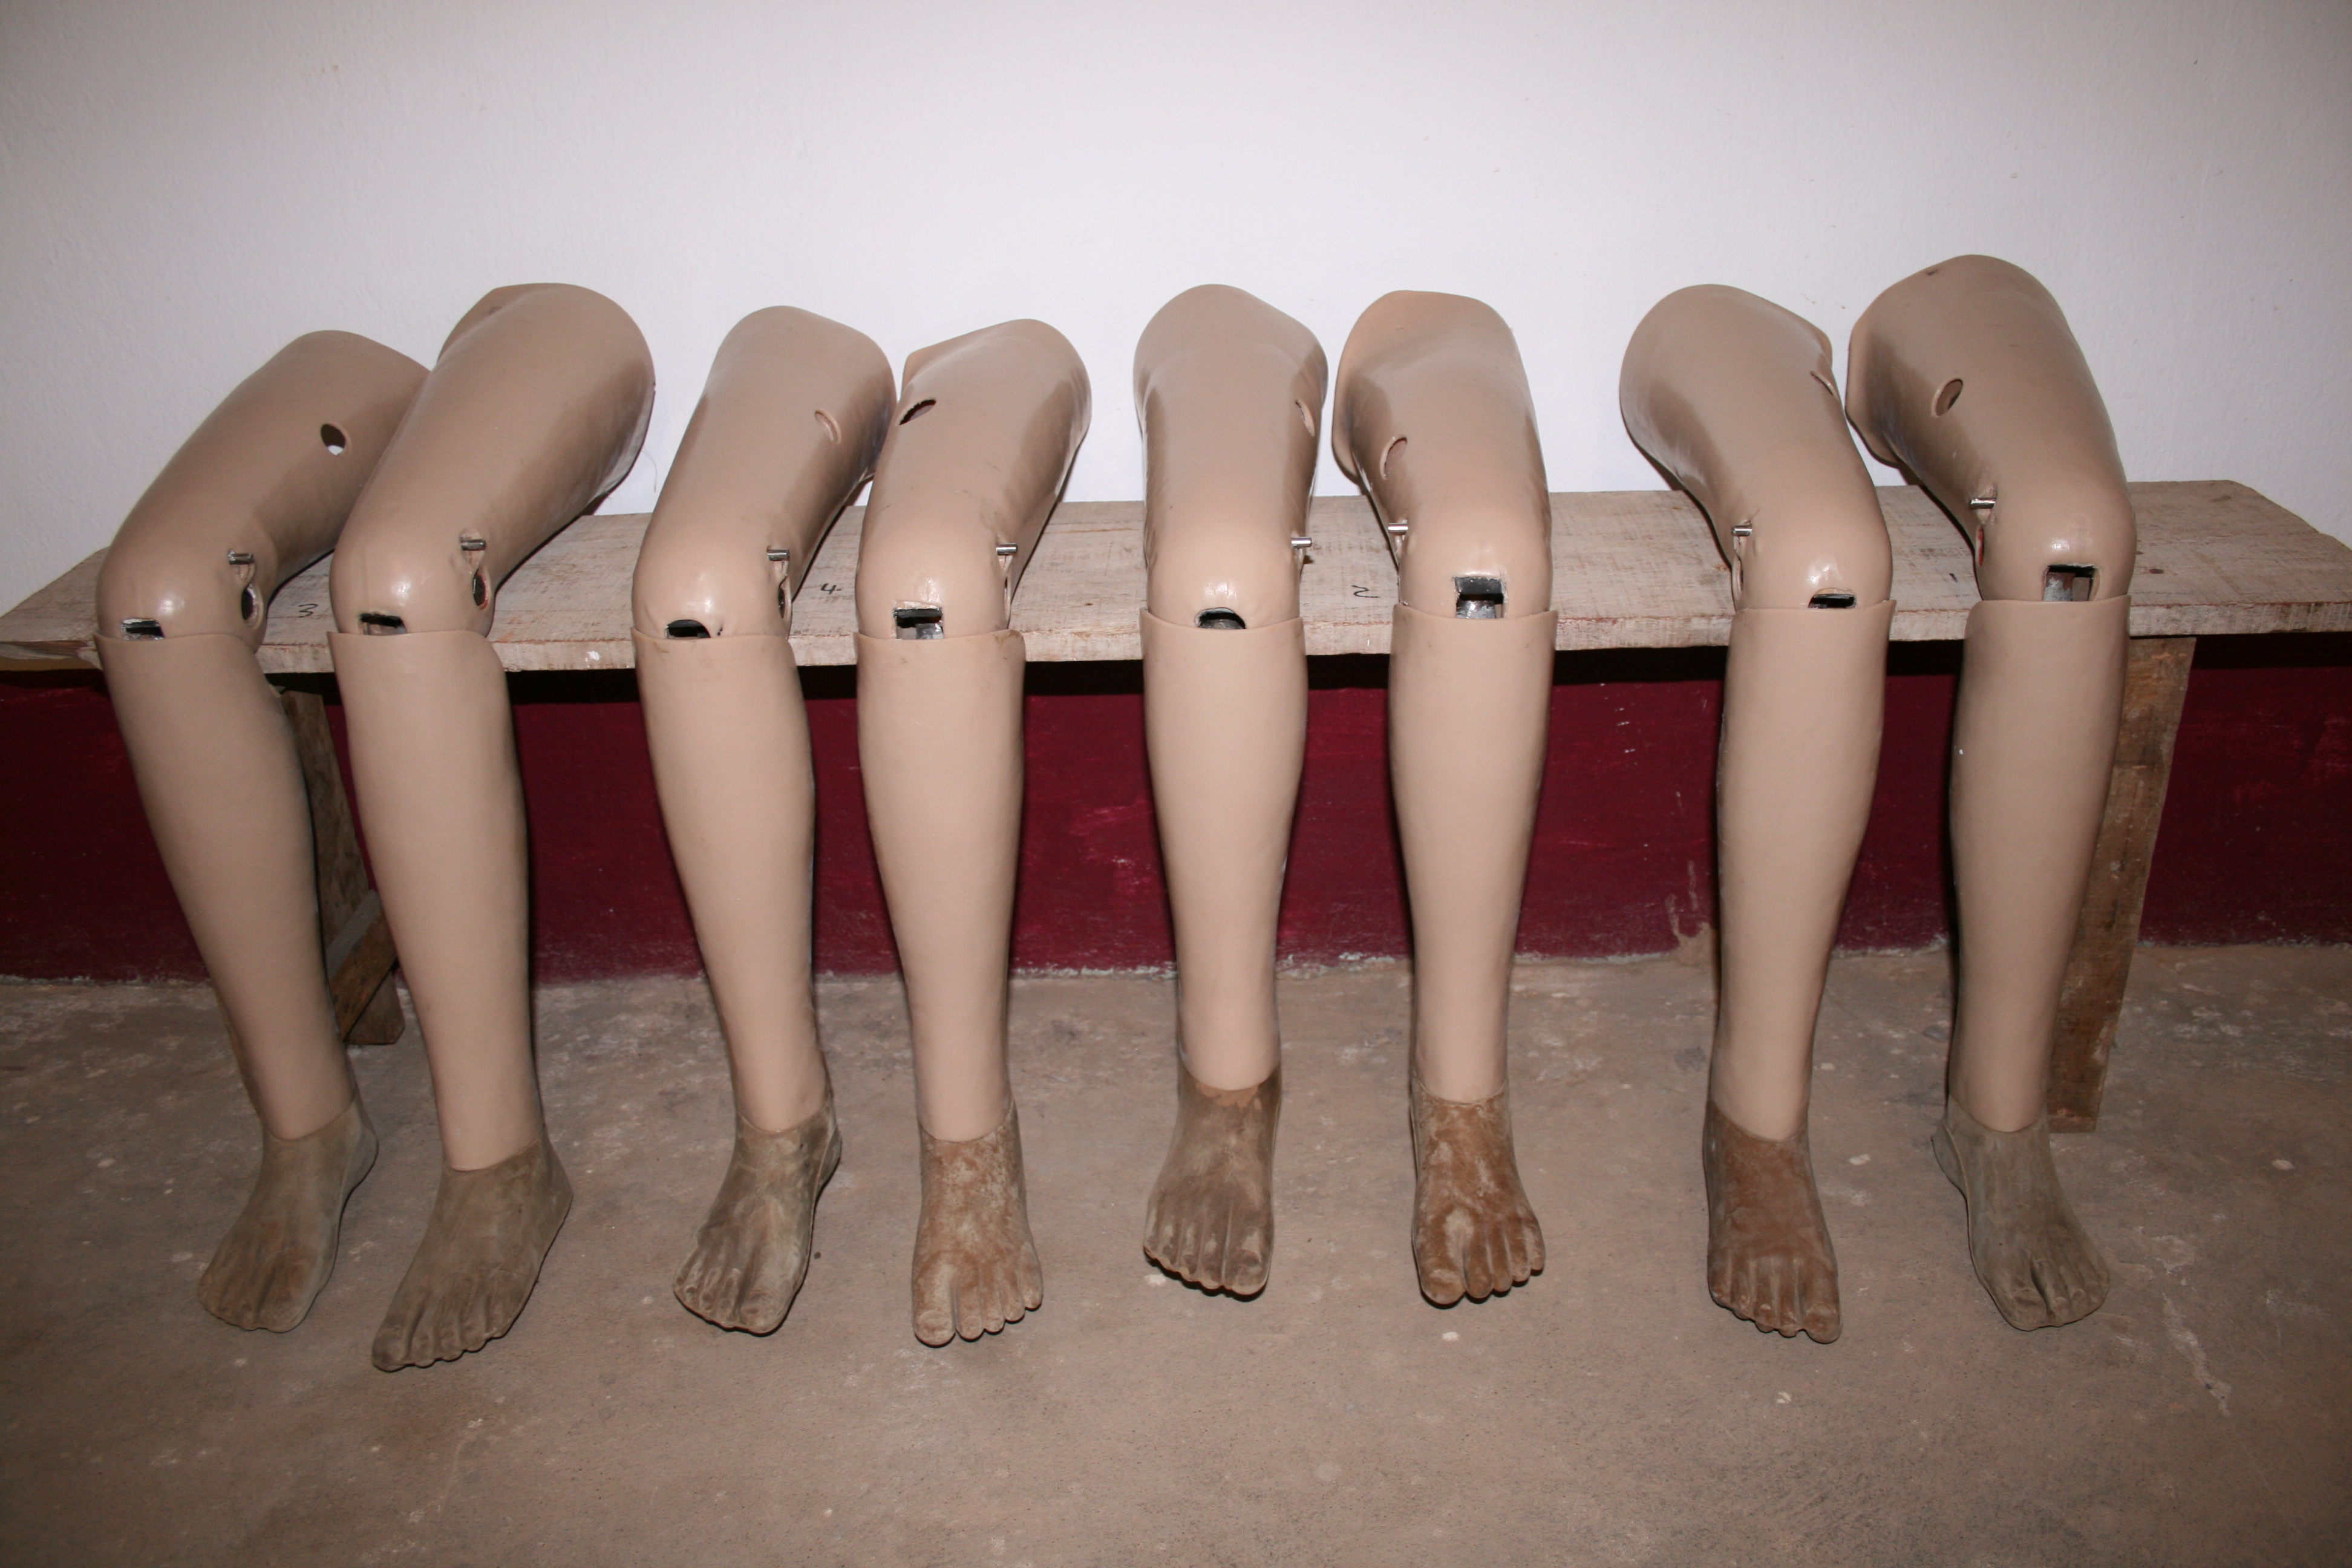
Prosthetic legs lined up for collection in Vientiane, Laos Value: $300,000 over 3 yrs. COPE supports the development of prosthetic, orthotic and rehabilitation services in Laos. AusAID has provided grant funding to help COPE continue to provide these services to
Specialty: rehabilitation
Image credit: Department of Foreign Affairs and Trade